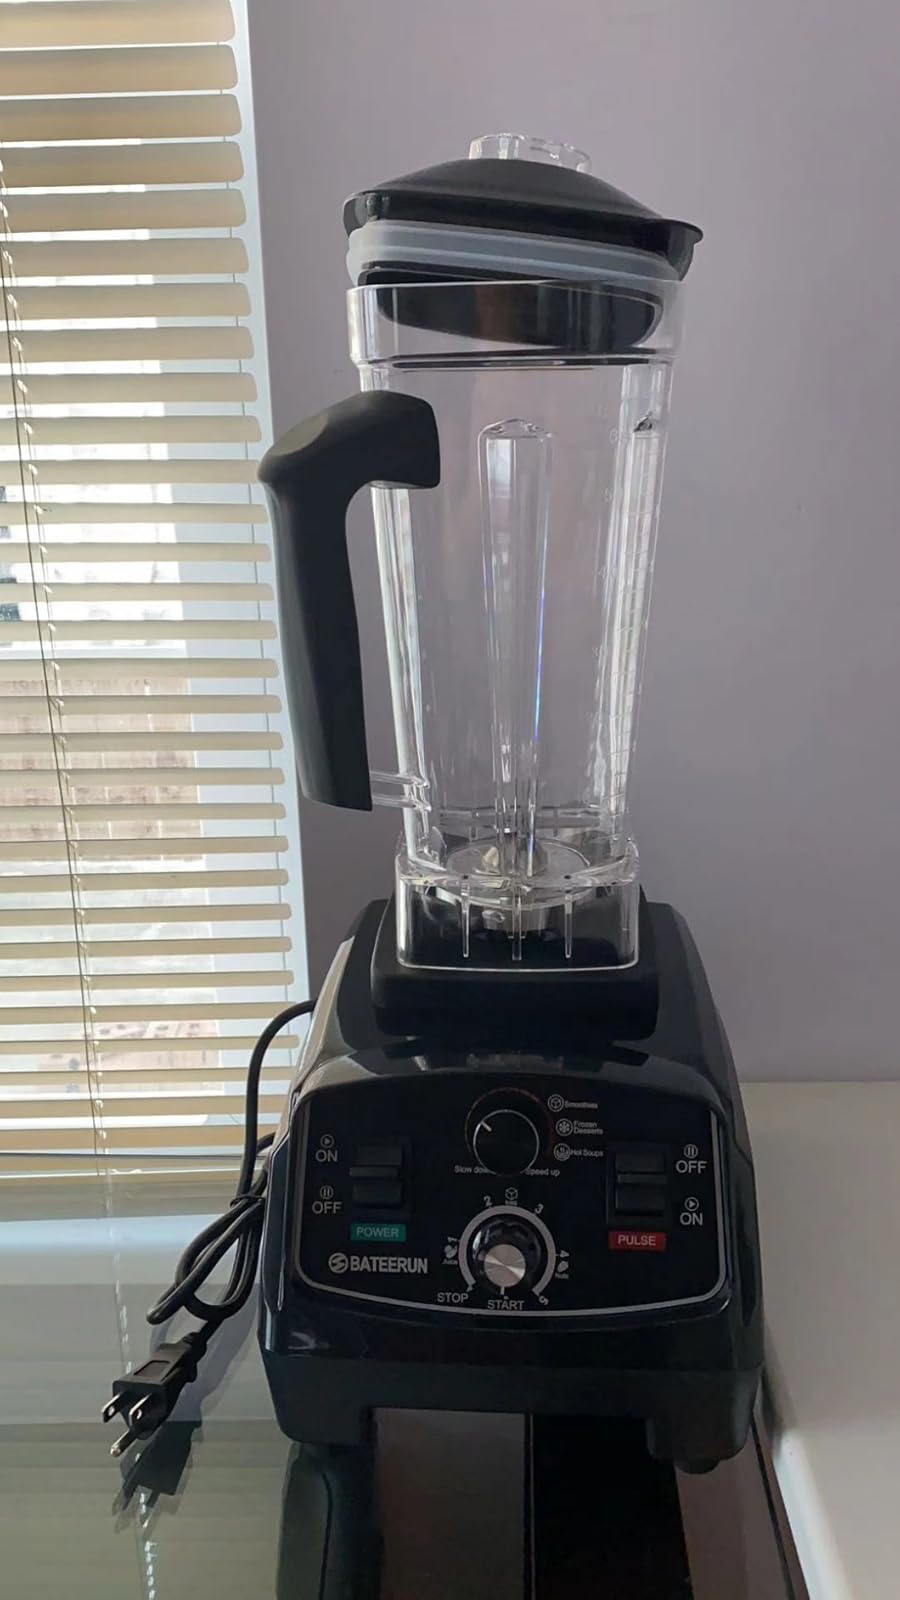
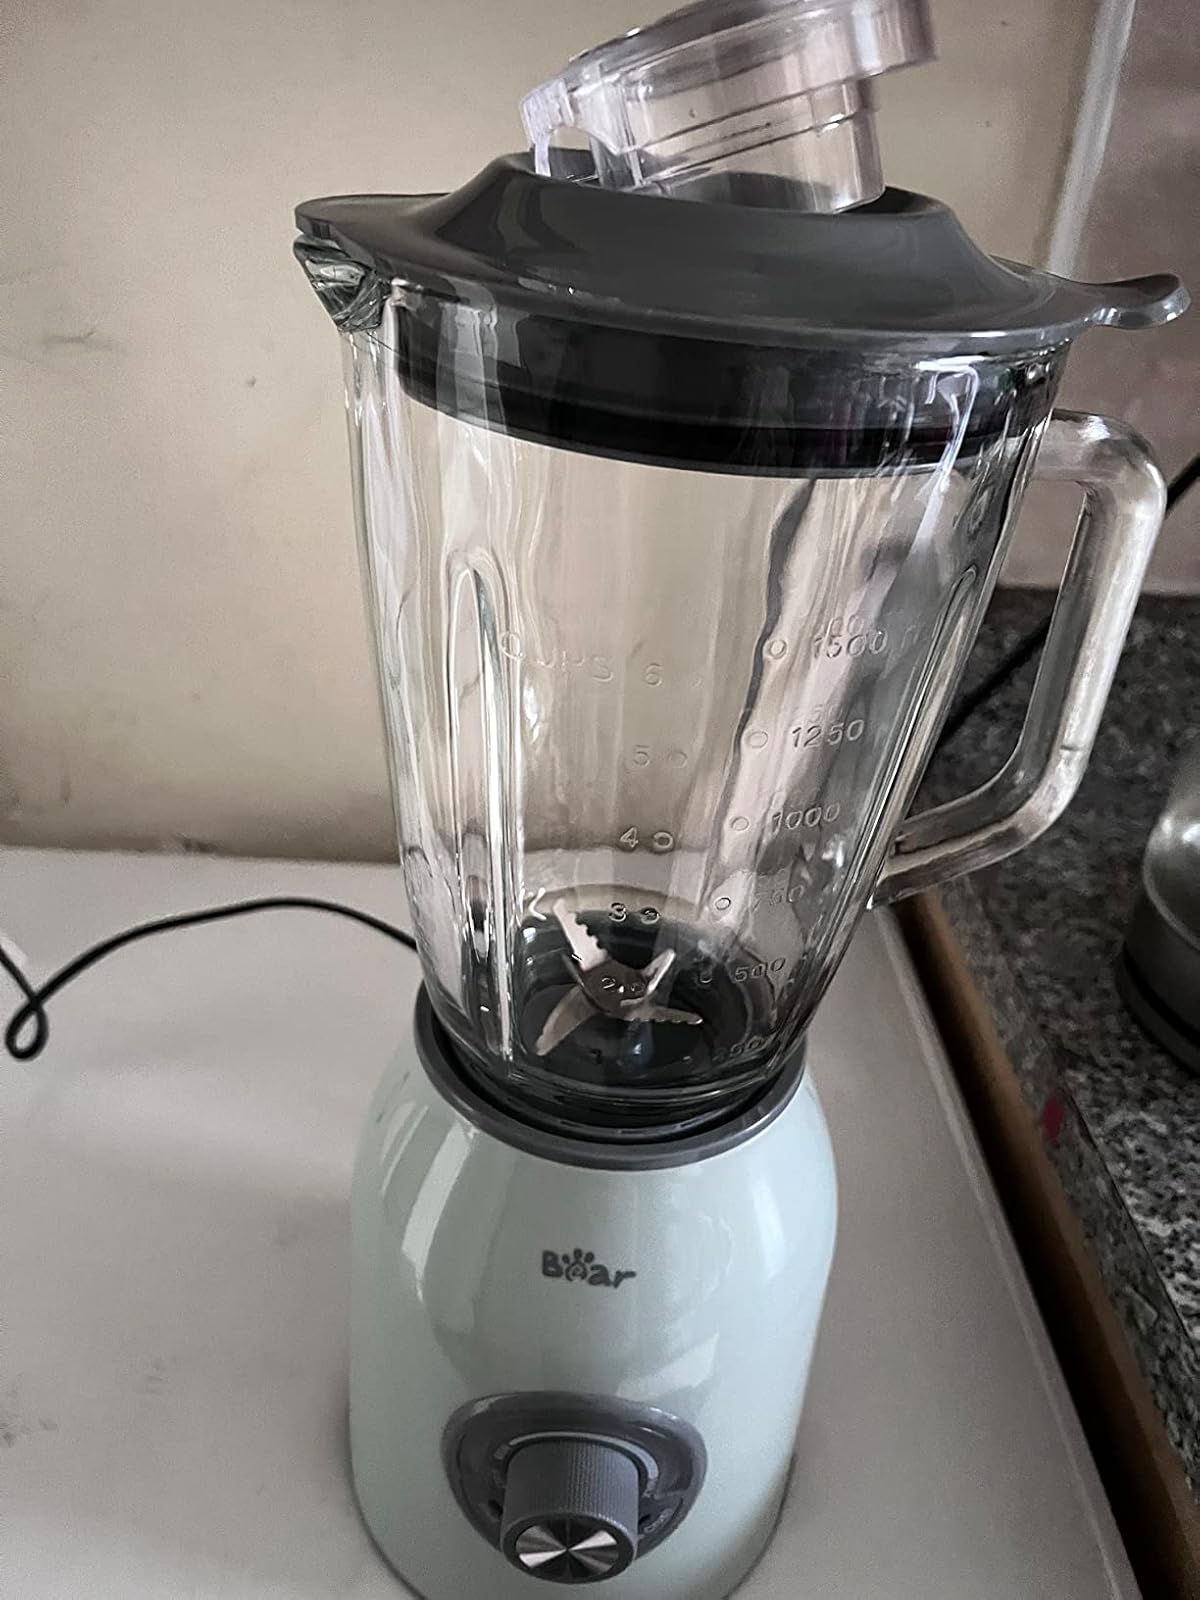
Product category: items_blender
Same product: no